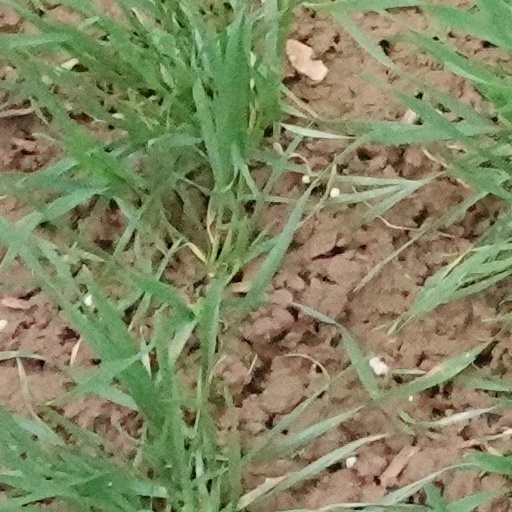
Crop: wheat